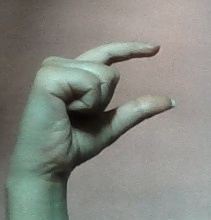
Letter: dal